American Academy of Religion

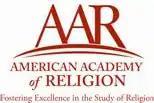

The American Academy of Religion (AAR) is the world's largest association of scholars in the field of religious studies and related topics. It is a nonprofit member association,